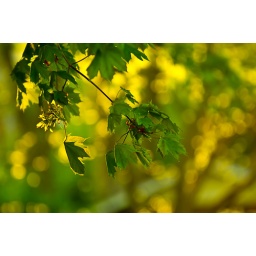
The view outside my bedroom window at sunset in the summer.